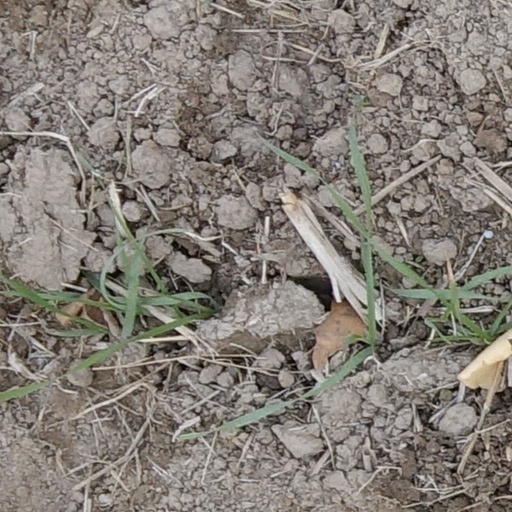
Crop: wheat